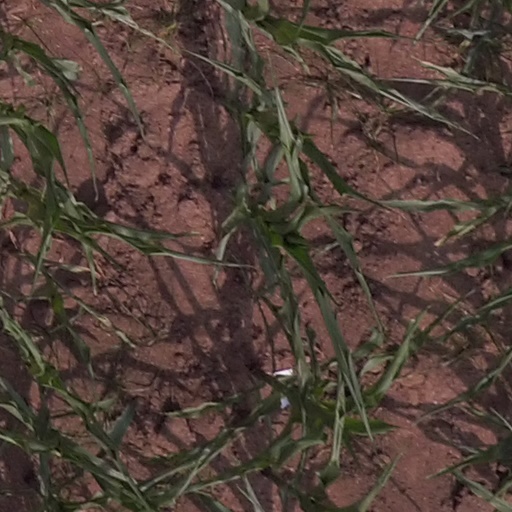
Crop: maize; corn